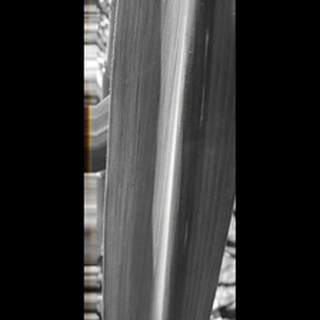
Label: healthy_sugarcane